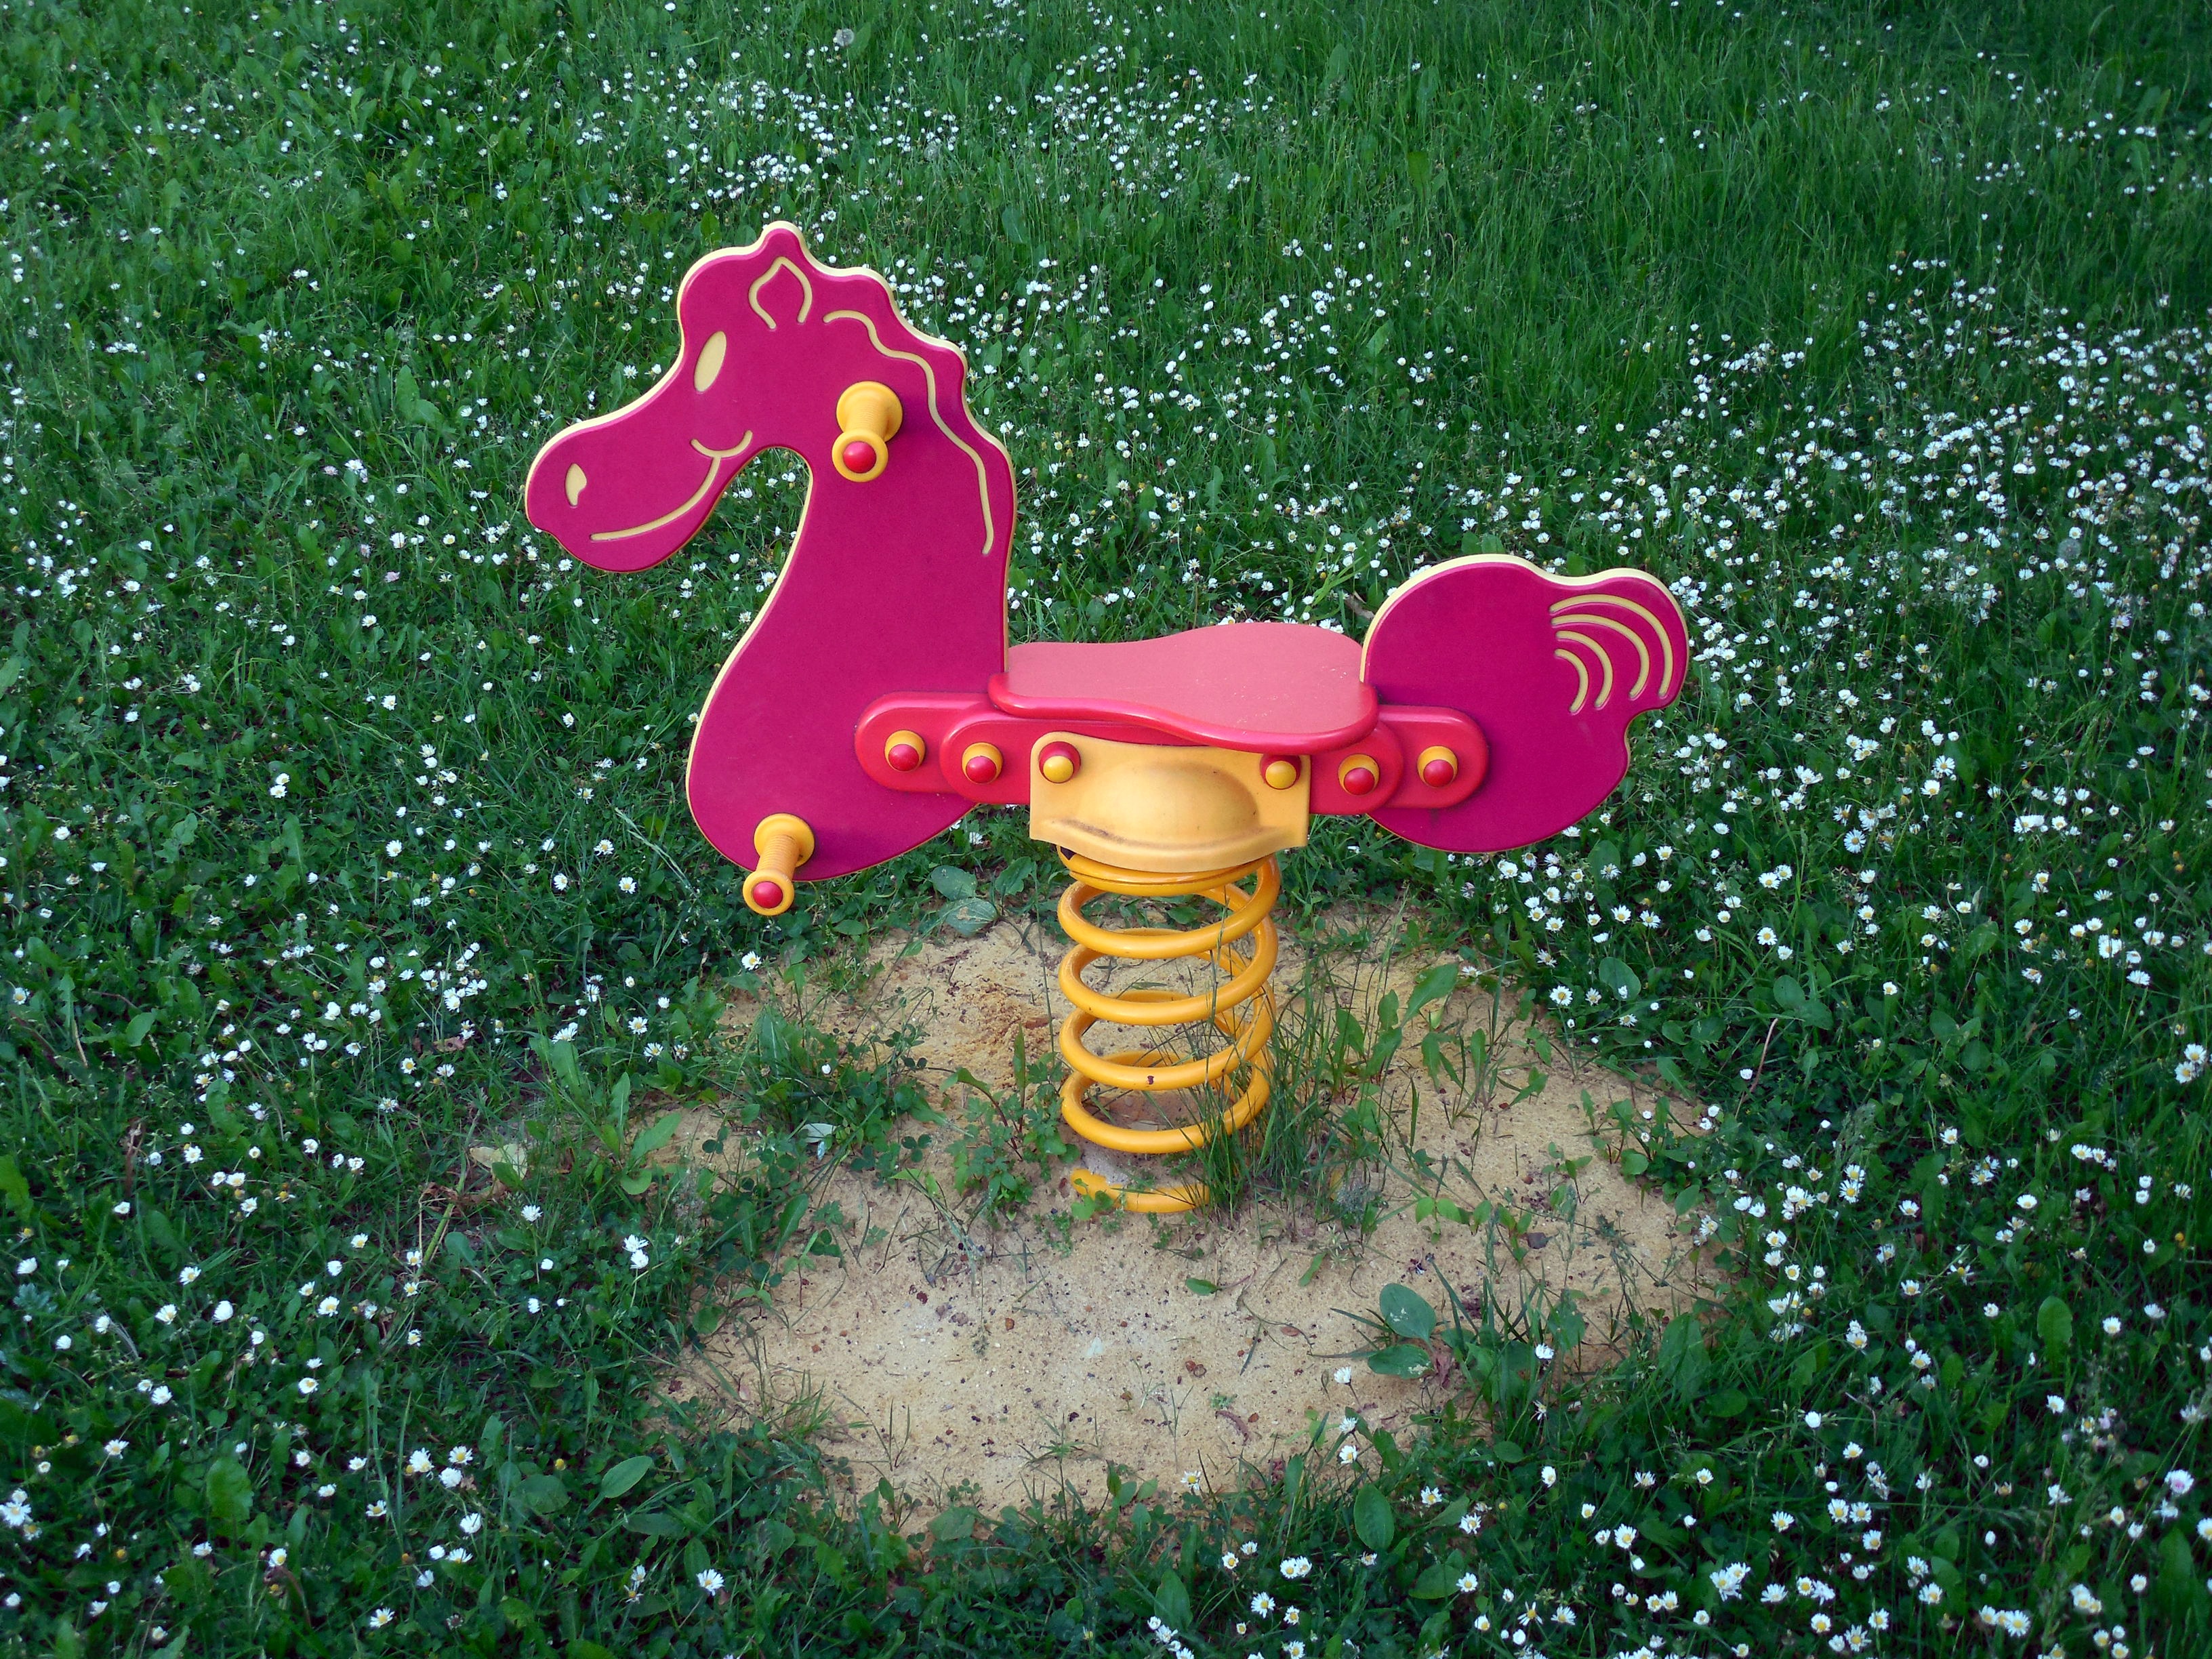
grass, rock, play, flower, horse, toy, swing, playground, game device, rocking horse, seahorses, rocking rocking horse